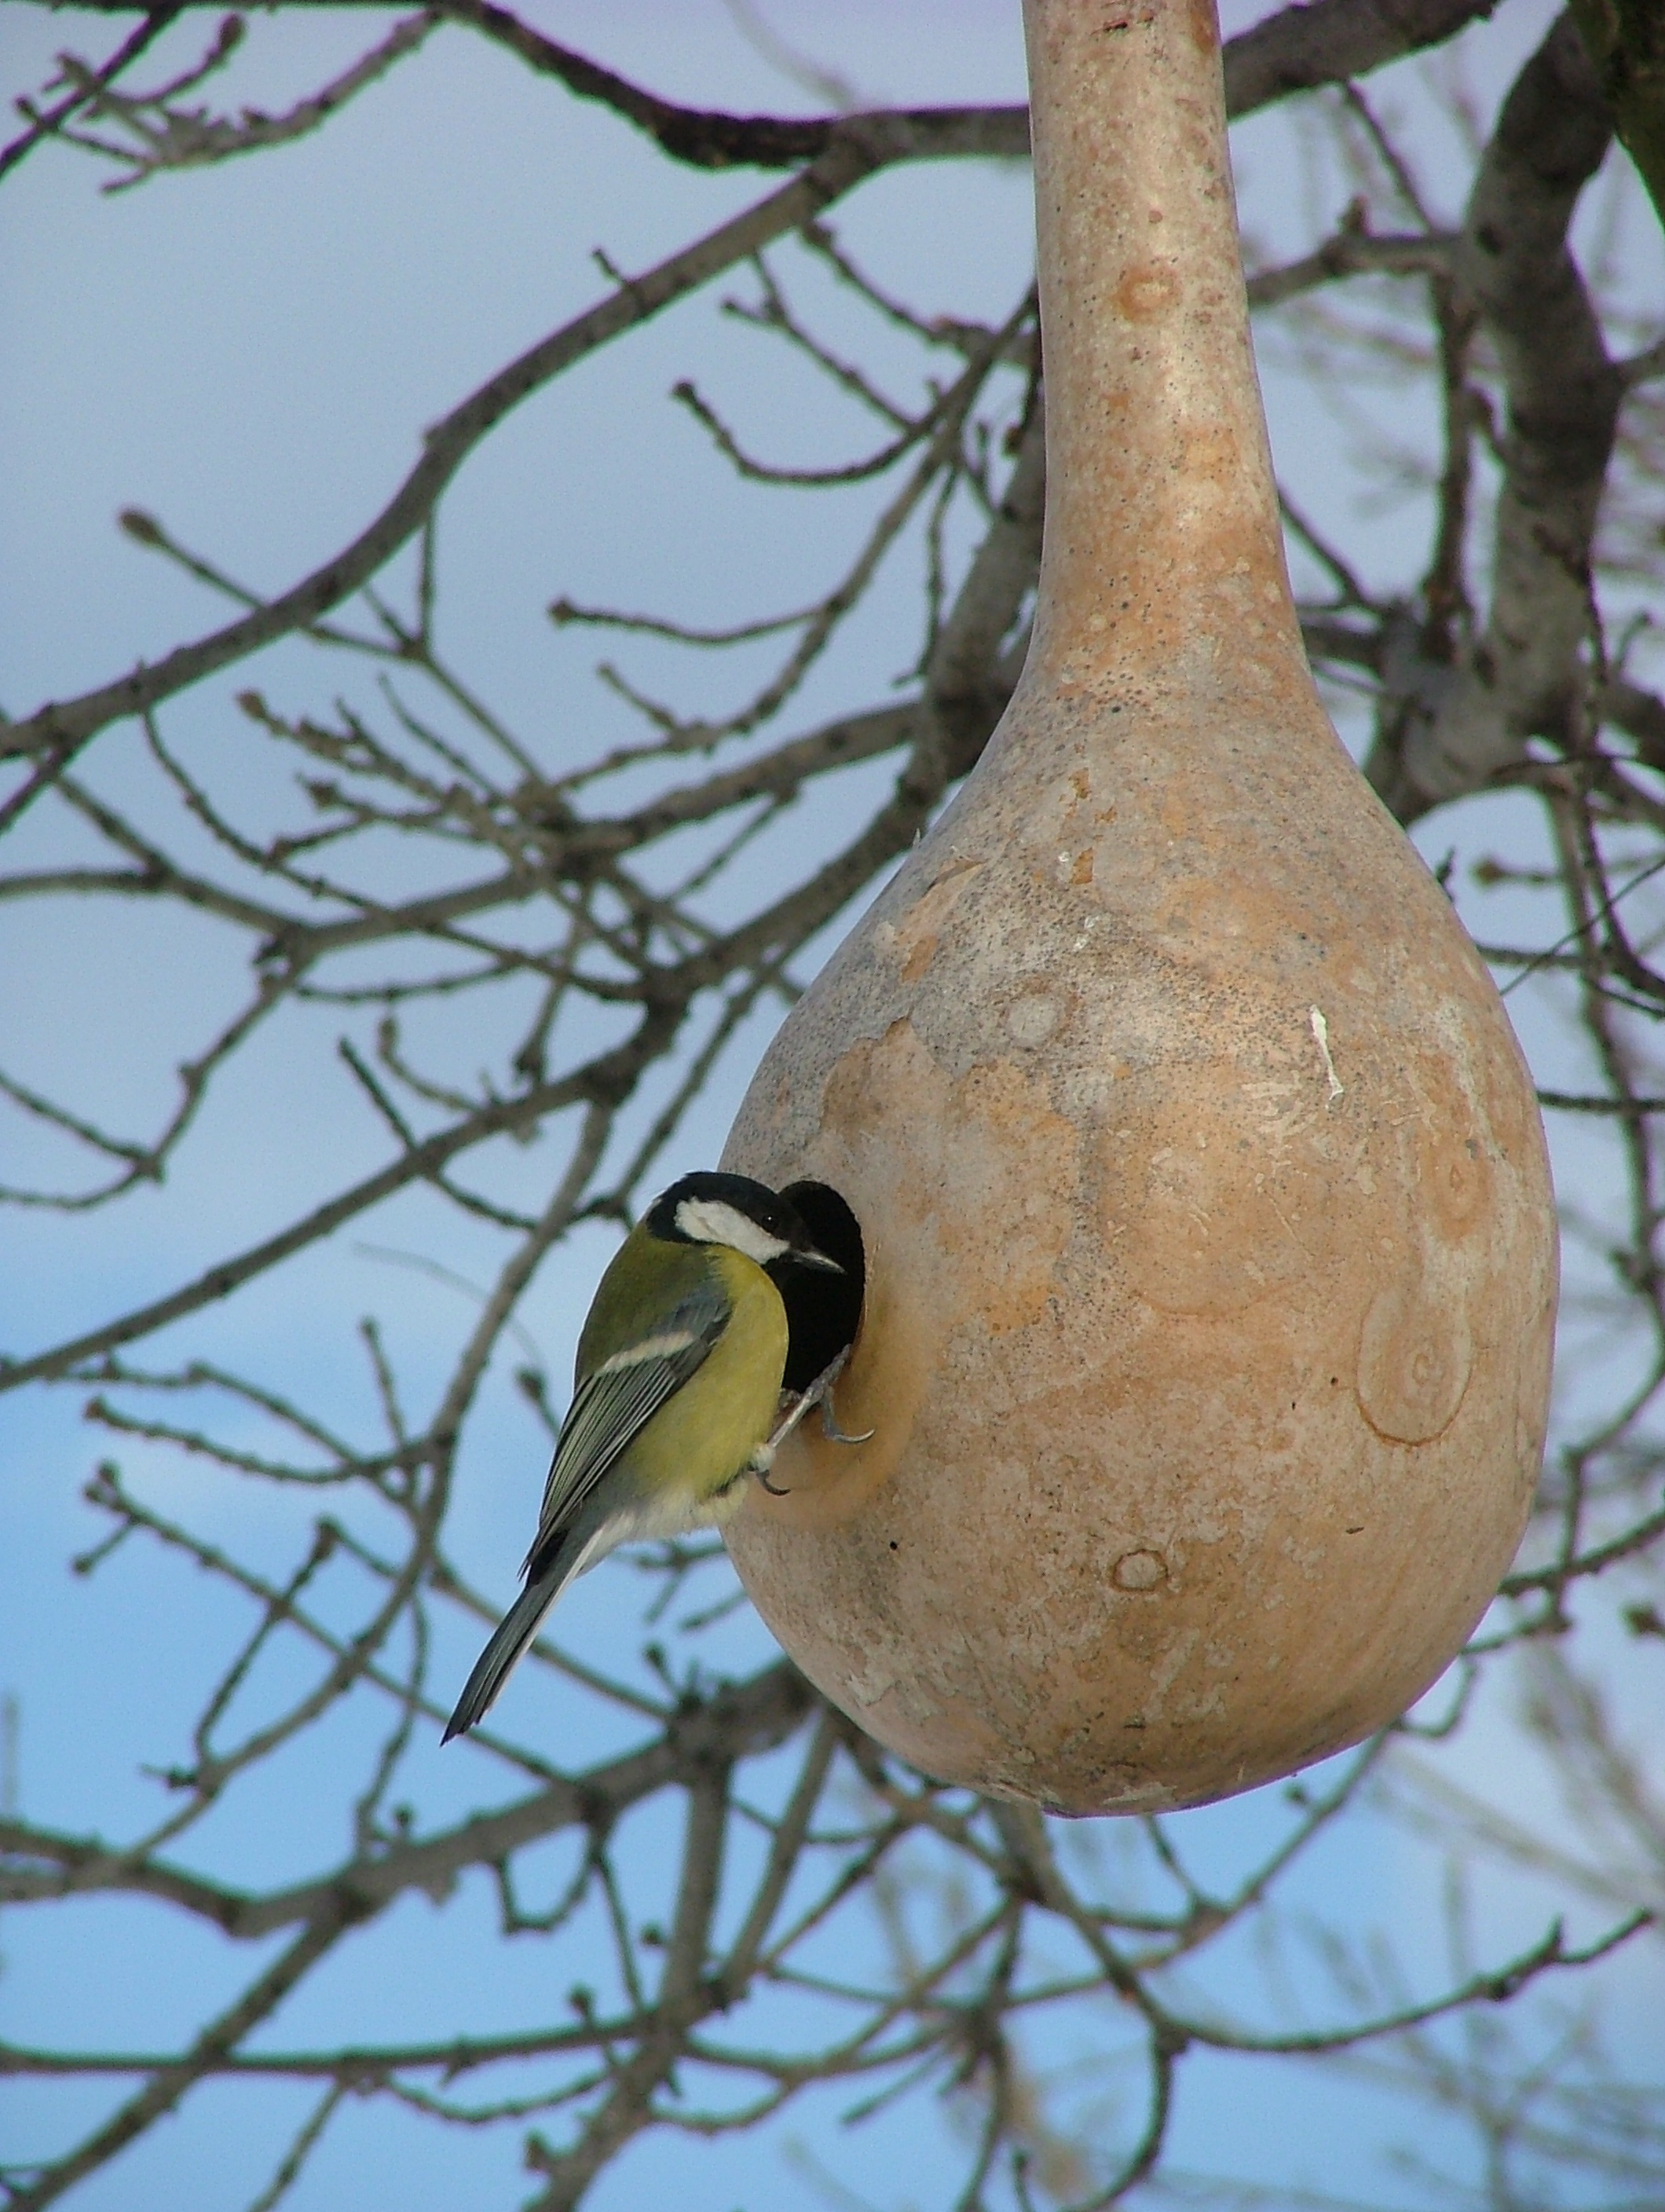
bird, nature, beak, fauna, branch, wildlife, perching bird, old world flycatcher, produce